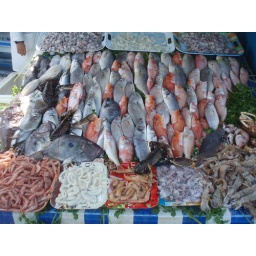
fish in a moroccan market